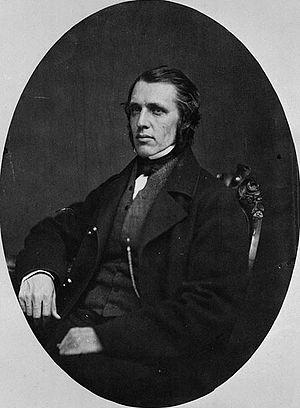
Cette page concerne des événements d'actualité qui se sont produits durant l'année 1870 dans le territoire canadien des Territoires du Nord-Ouest.
William McDougall est un homme politique canadien, né le 25 janvier 1822 et décédé le 29 mai 1905. Avocat, il est un des pères de la Confédération canadienne.
Depuis octobre 2019, onze anciens premiers ministres ténois étaient encore en vie, la plus vieille étant Nellie Cournoyea. Le dernier premier ministre à mourir est Goo Arlooktoo le 30 avril 2002.